François Dumont (painter)

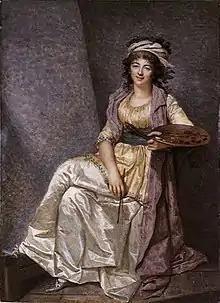
Ivory miniature of Marguerite Gérard by François Dumont, 1793

François Dumont (7 January 1751 – 27 August 1831) was a French painter of portrait miniatures.